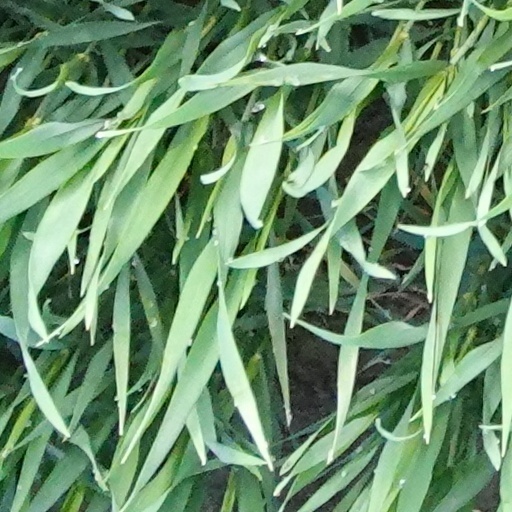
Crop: wheat